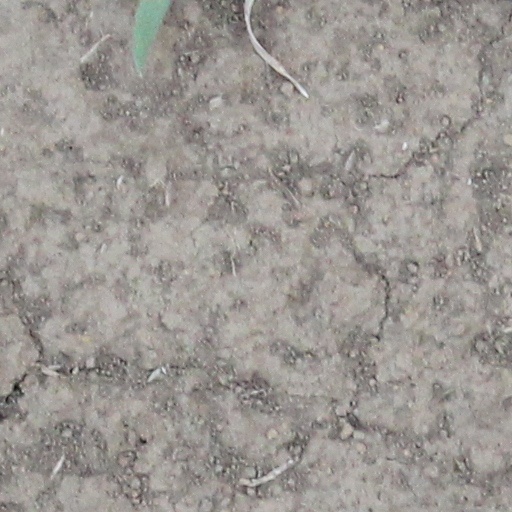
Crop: wheat